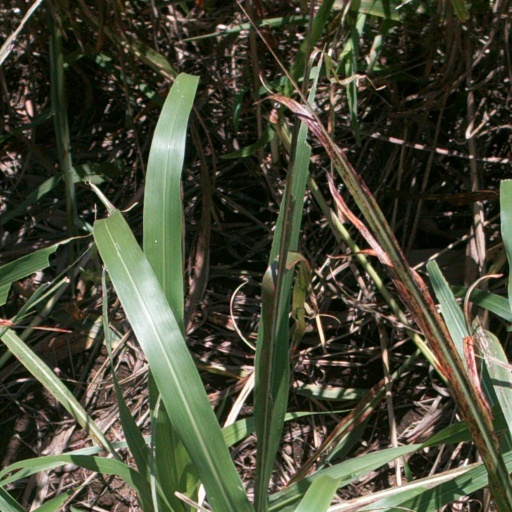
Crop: sorghum